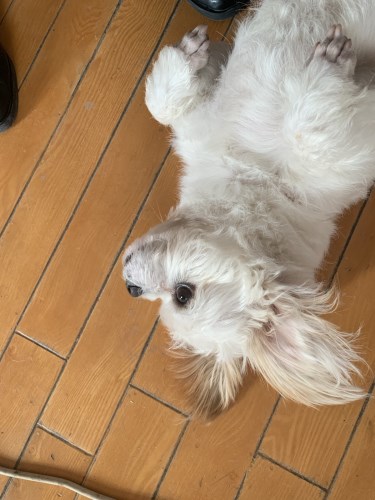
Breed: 480-n000125-Pekinese